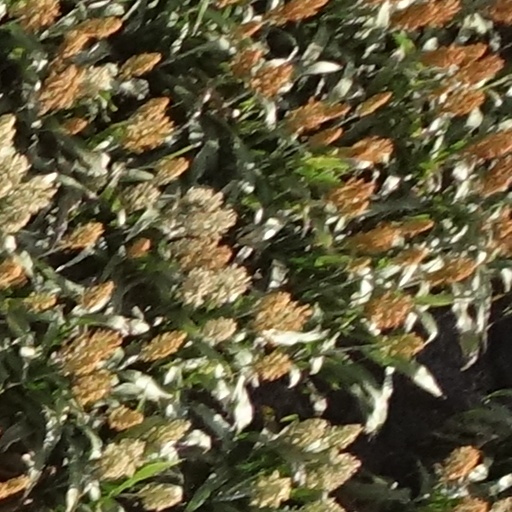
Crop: sorghum